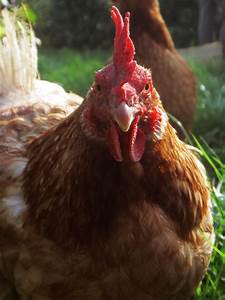
Label: chicken